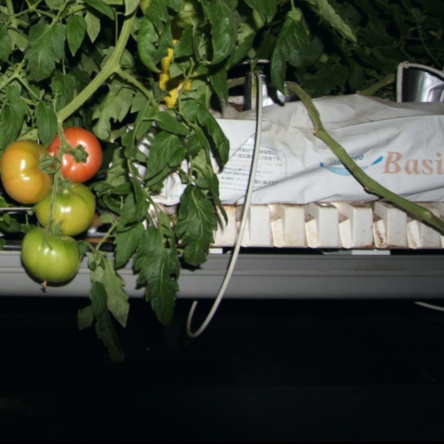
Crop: tomato